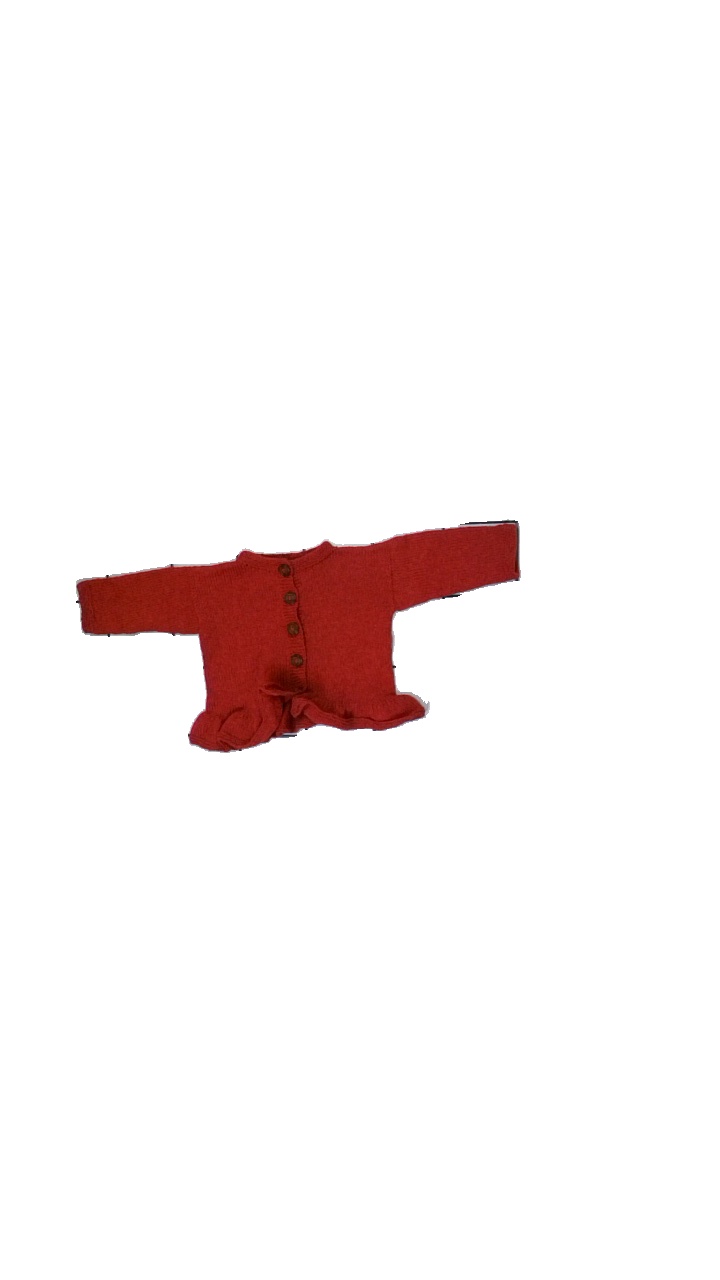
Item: Cardigan (Children)
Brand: Missing
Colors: Red
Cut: Regular
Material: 51%wool 49%cotton
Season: Autumn
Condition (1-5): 4
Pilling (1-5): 4
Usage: Reuse
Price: <50